Otfried Nassauer

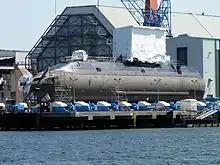
A Dolphin II class submarine commissioned for the Israeli Navy at the HDW shipyard in Kiel (2012)

Following the fall of the Berlin Wall in 1989, Nassauer organised a meeting between officers of the National People's Army from the Friedrich Engels Military Academy in Dresden and their West German counterparts from the Bundeswehr Command and Staff College in Hamburg. Along with East German military members and peace activists he then attended events both at the NATO headquarters in Brussels and at the General staff of the Armed Forces in Moscow.